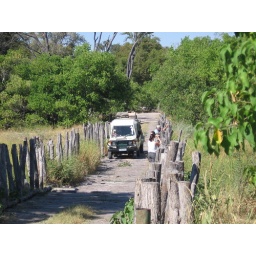
bridge over the river khwai